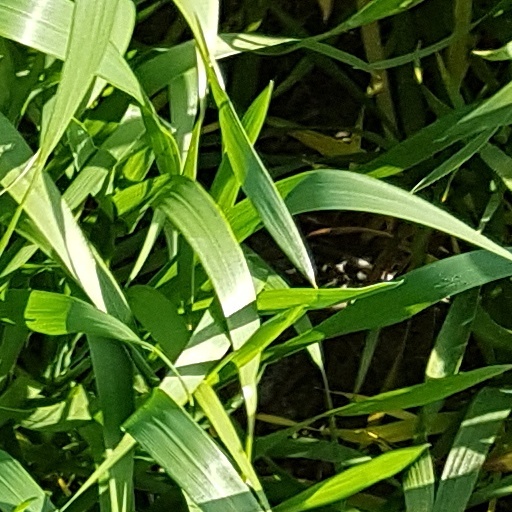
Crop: wheat